Mickey Sumner

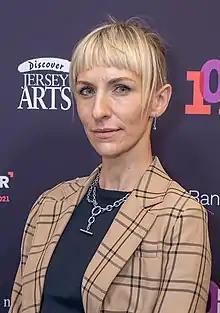
Sumner in 2021

Brigitte Michael "Mickey" Sumner (born 19 January 1984) is an English actress best known for her film roles as Sophie Levee in "Frances Ha" (2012) and Farrah in "The Mend" (2014) and her television roles as Katia on "Low Winter Sun" (2013) and Bess Till on "Snowpiercer" (2020). She also portrayed Patti Smith in "CBGB" (2013).